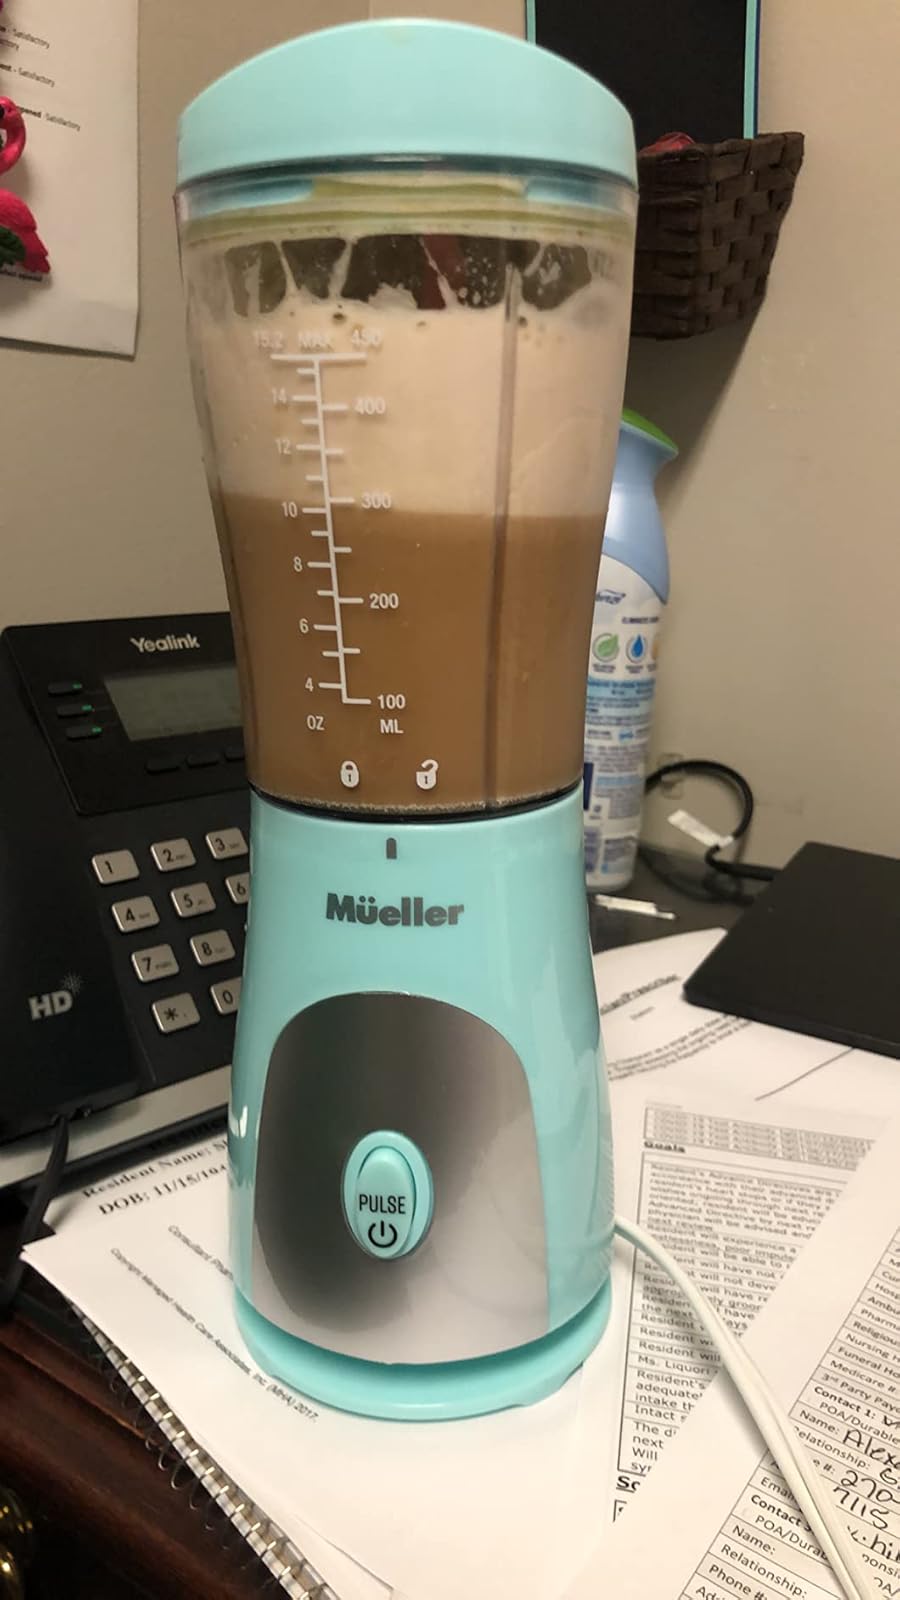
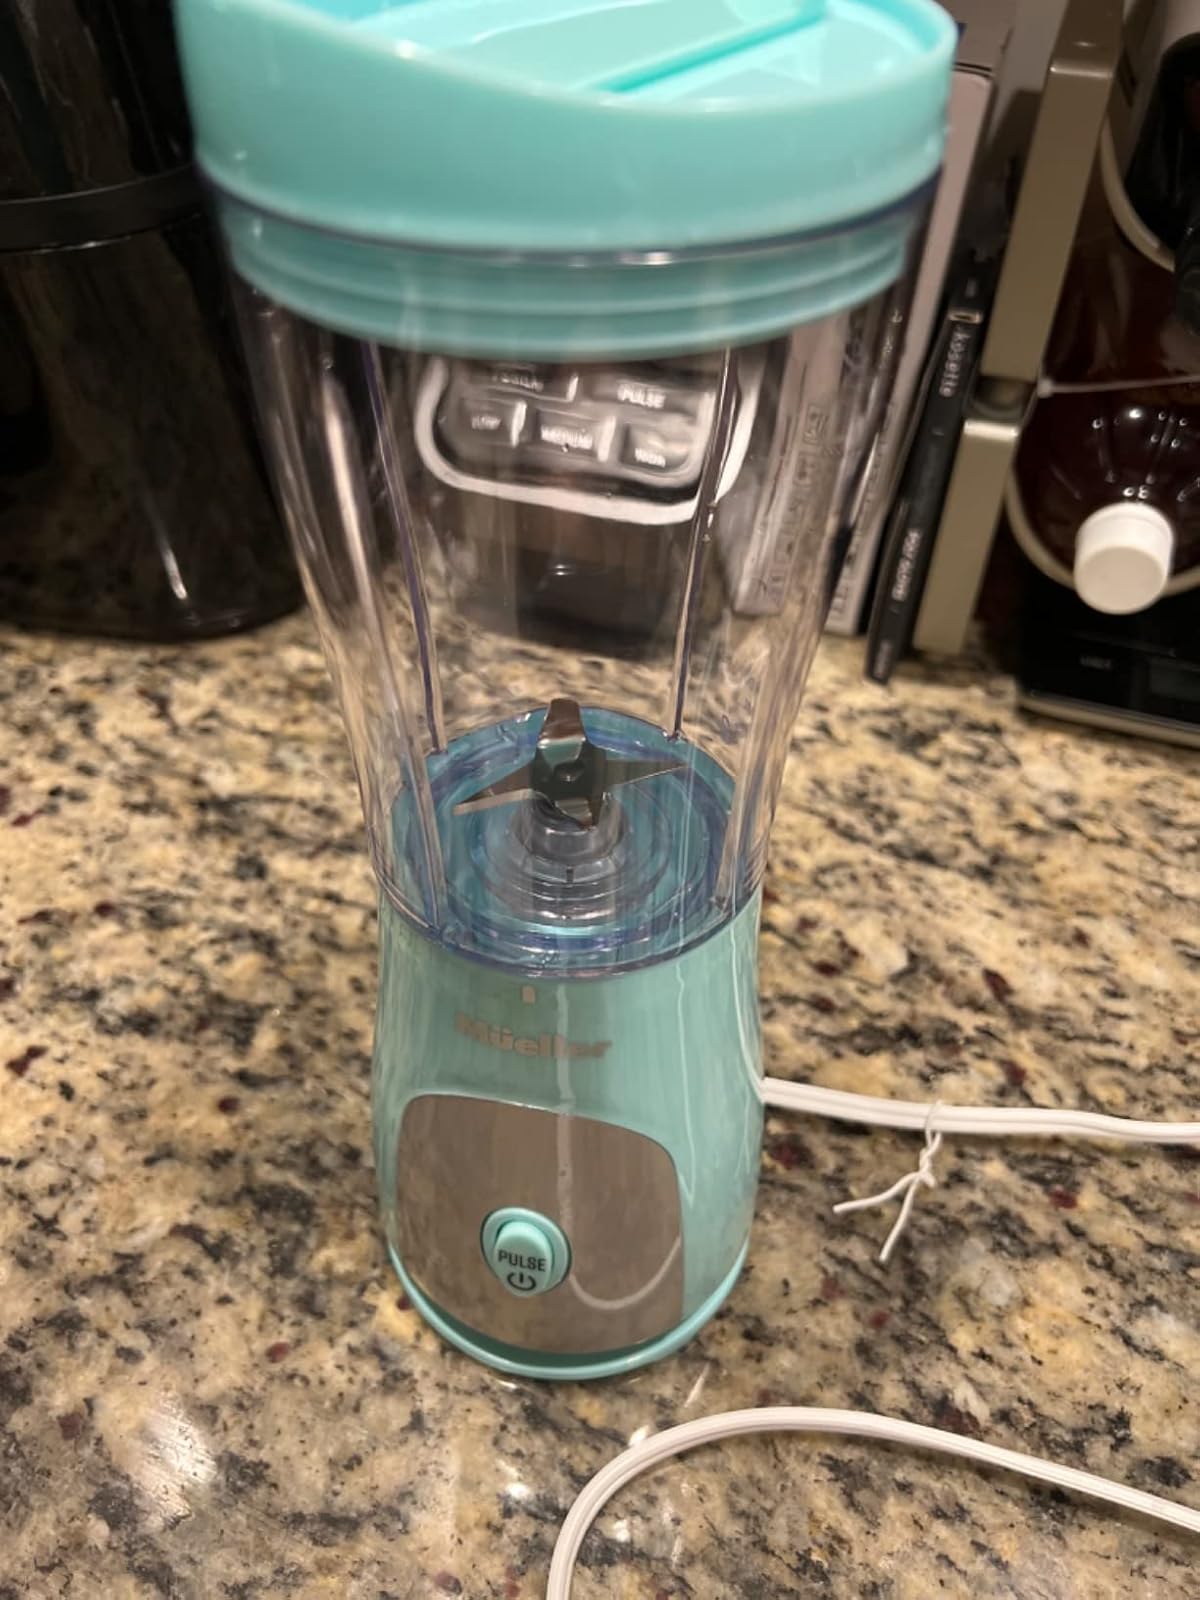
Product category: items_blender
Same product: yes